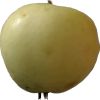
Label: Apple hit 1